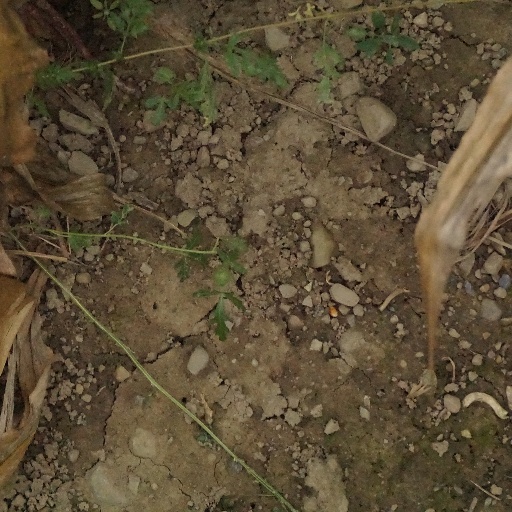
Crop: maize; corn